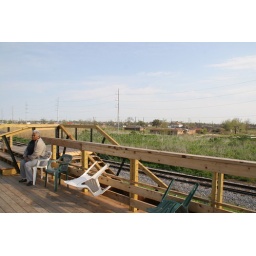
Bobby is in the foreground and her house is the white one on stilts in the background